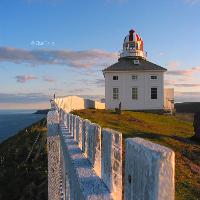
Weather: sun or clear